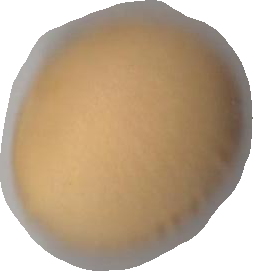
Variety: Dega